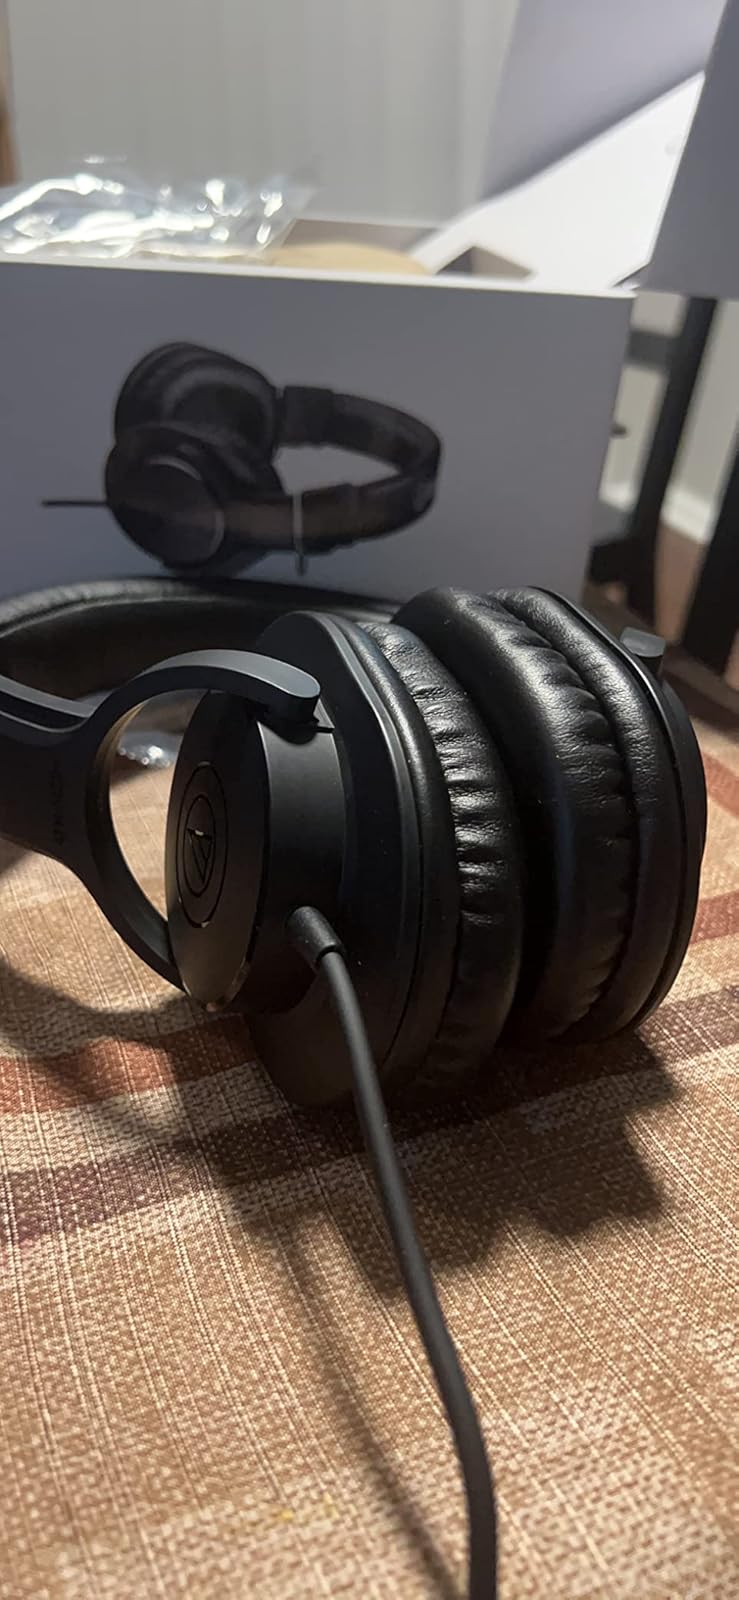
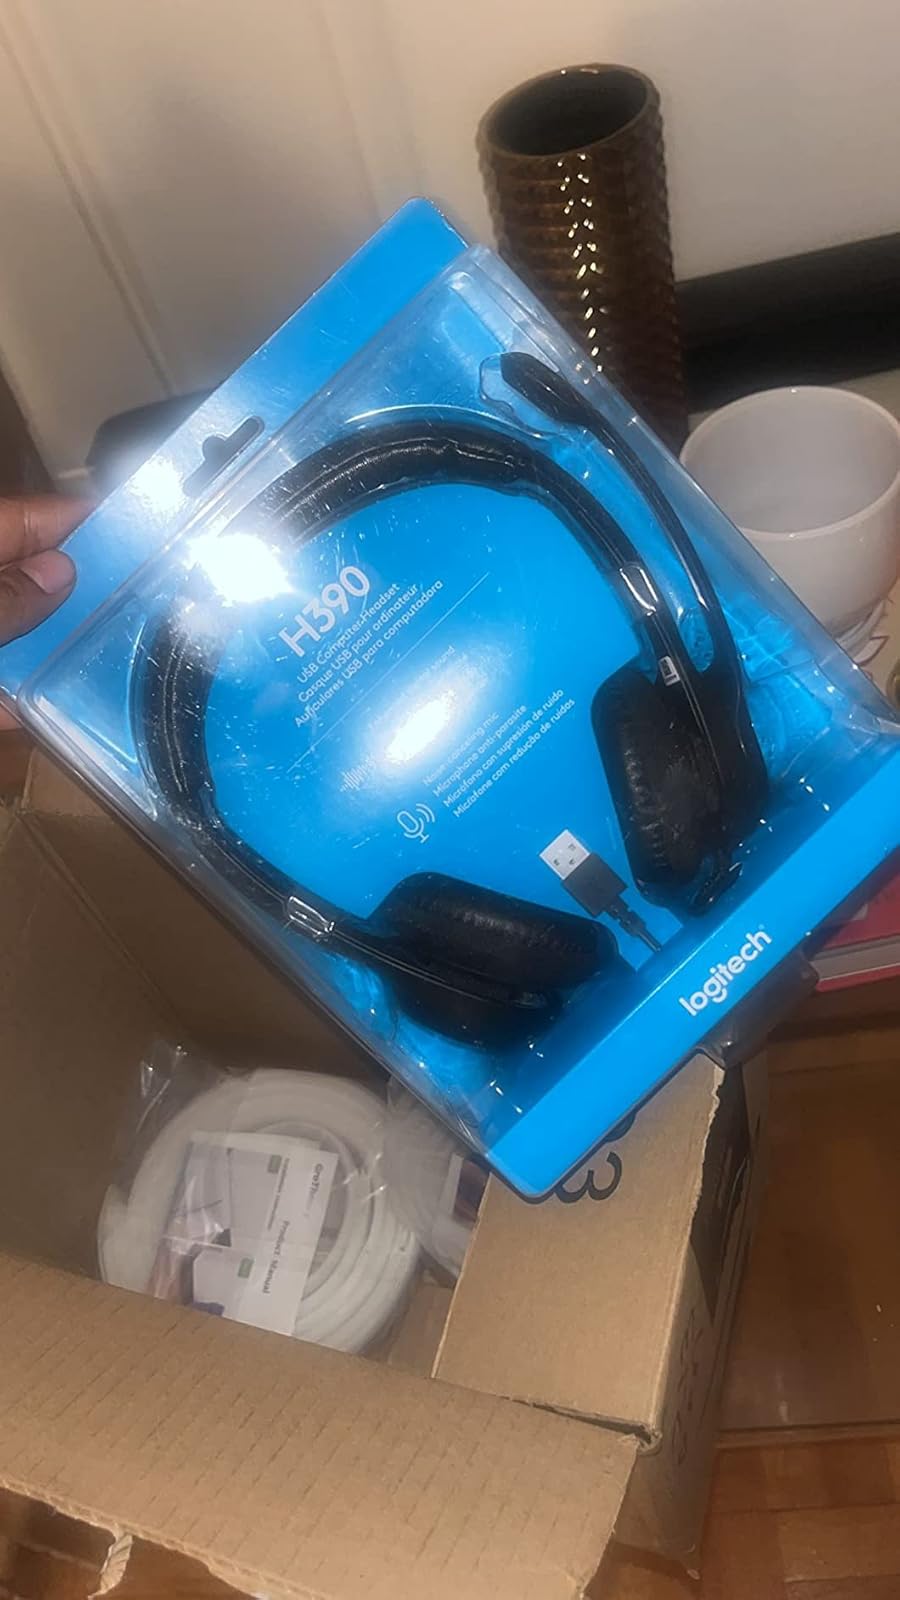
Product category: headphones
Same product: no